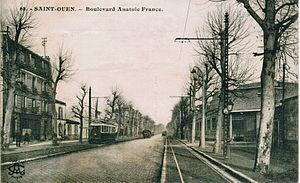
Carte postale ancienne éditée par Abeille à Paris, n° 68SAINT-OUEN - Boulevard Anatole FranceVue d'un tramway de la STCRP, ligne 42 (Saint-Denis (Barrage) - Madeleine, circulant sur deux voies en banquette, hors de la chaussée
La Société des transports en commun de la région parisienne, ou STCRP, est la société qui a exploité les transports de voyageurs en surface dans l'ancien département de la Seine de 1921 à 1941, pour le compte de cette collectivité.
Saint-Ouen-sur-Seine est une commune française située sur la rive droite de la Seine dans le département de la Seine-Saint-Denis, en région Île-de-France.
L’ancien tramway d'Île-de-France désigne le premier réseau de tramway qu'a connu l'actuelle région Île-de-France.